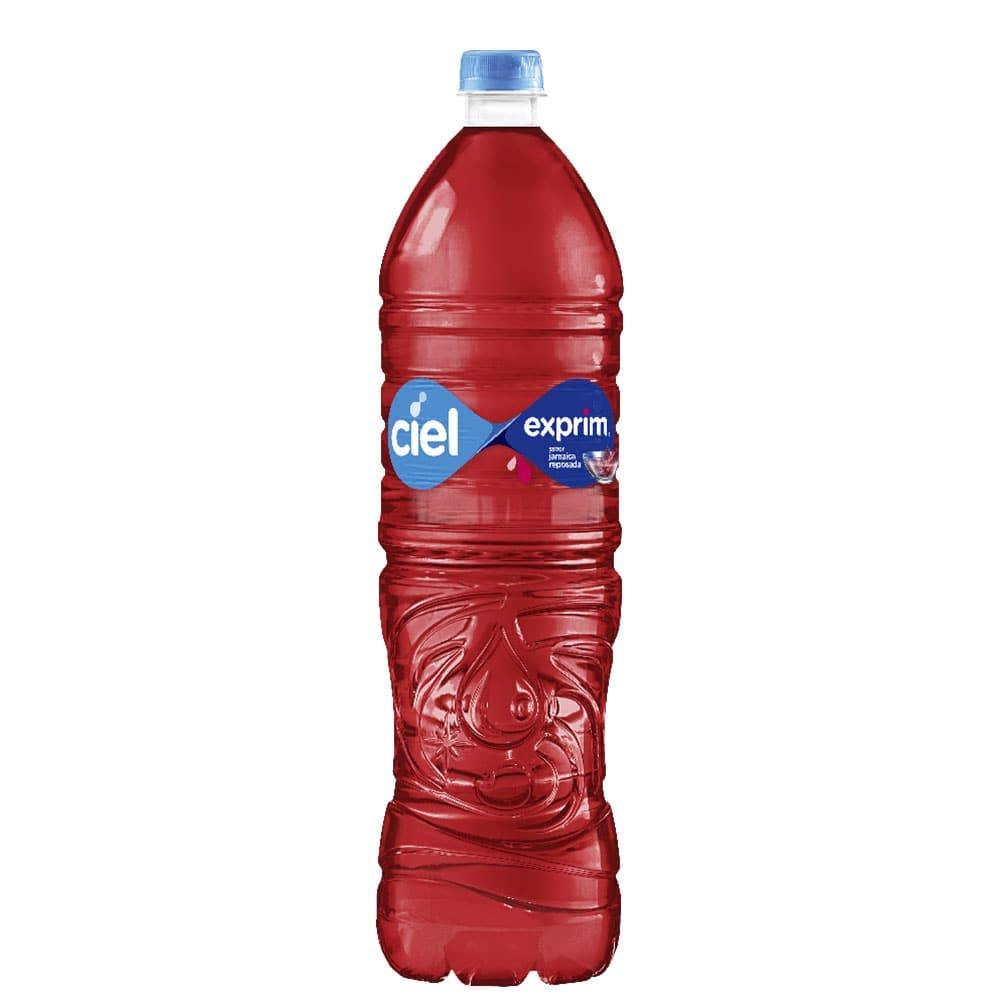
A Ciel Exprim jamaica flavor water in a 1.5-liters plastic bottle